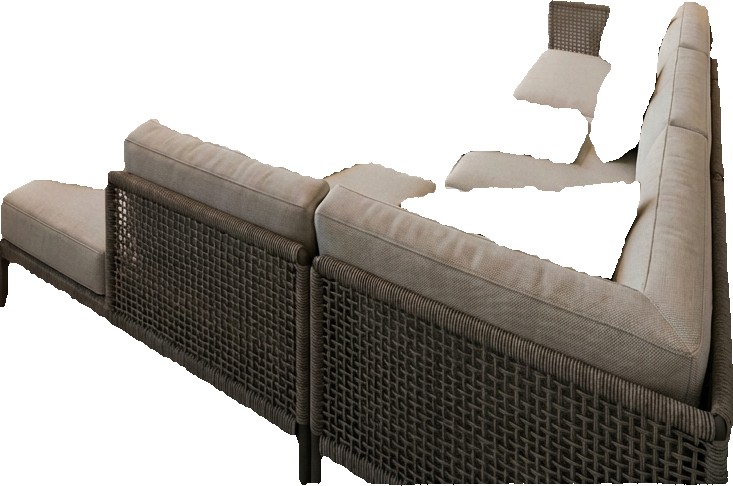
Surface category: sofa